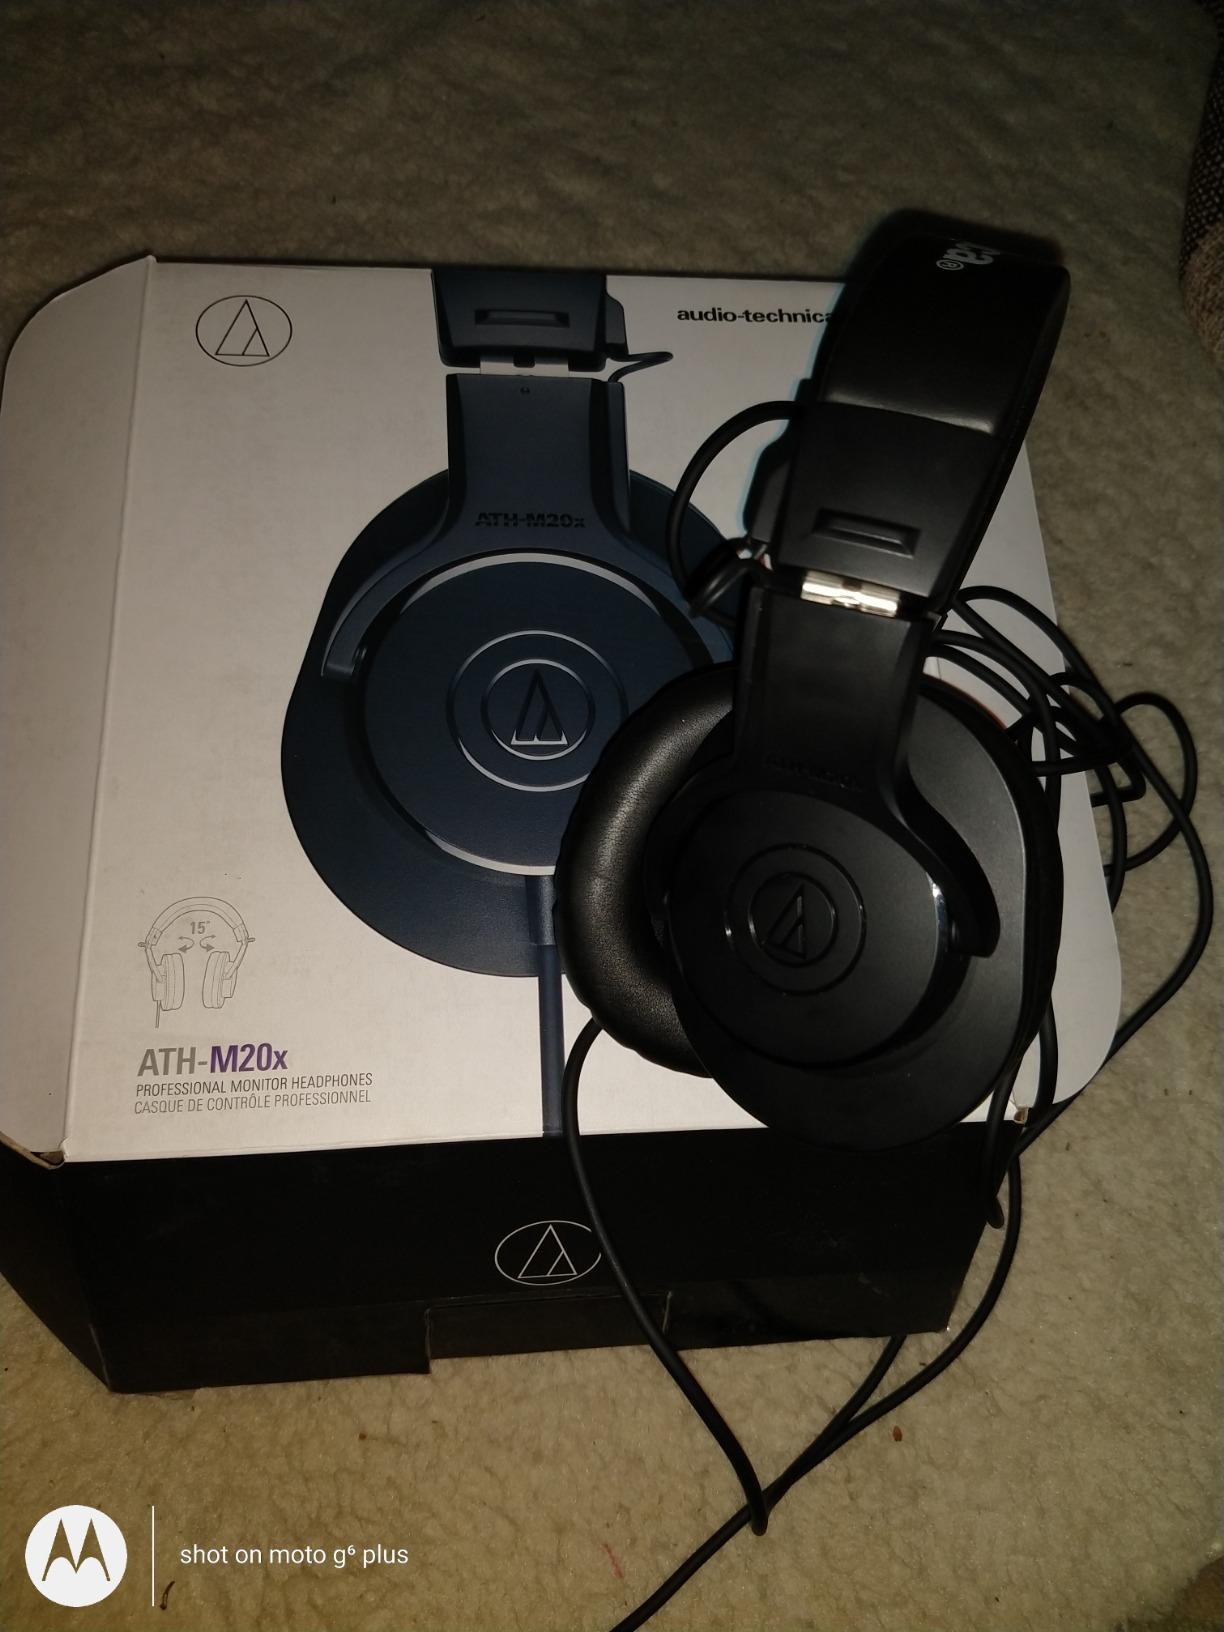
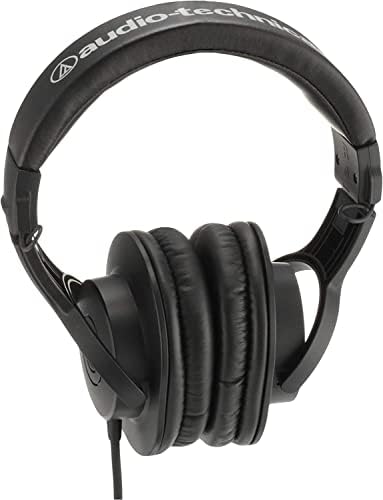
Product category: headphones
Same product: yes